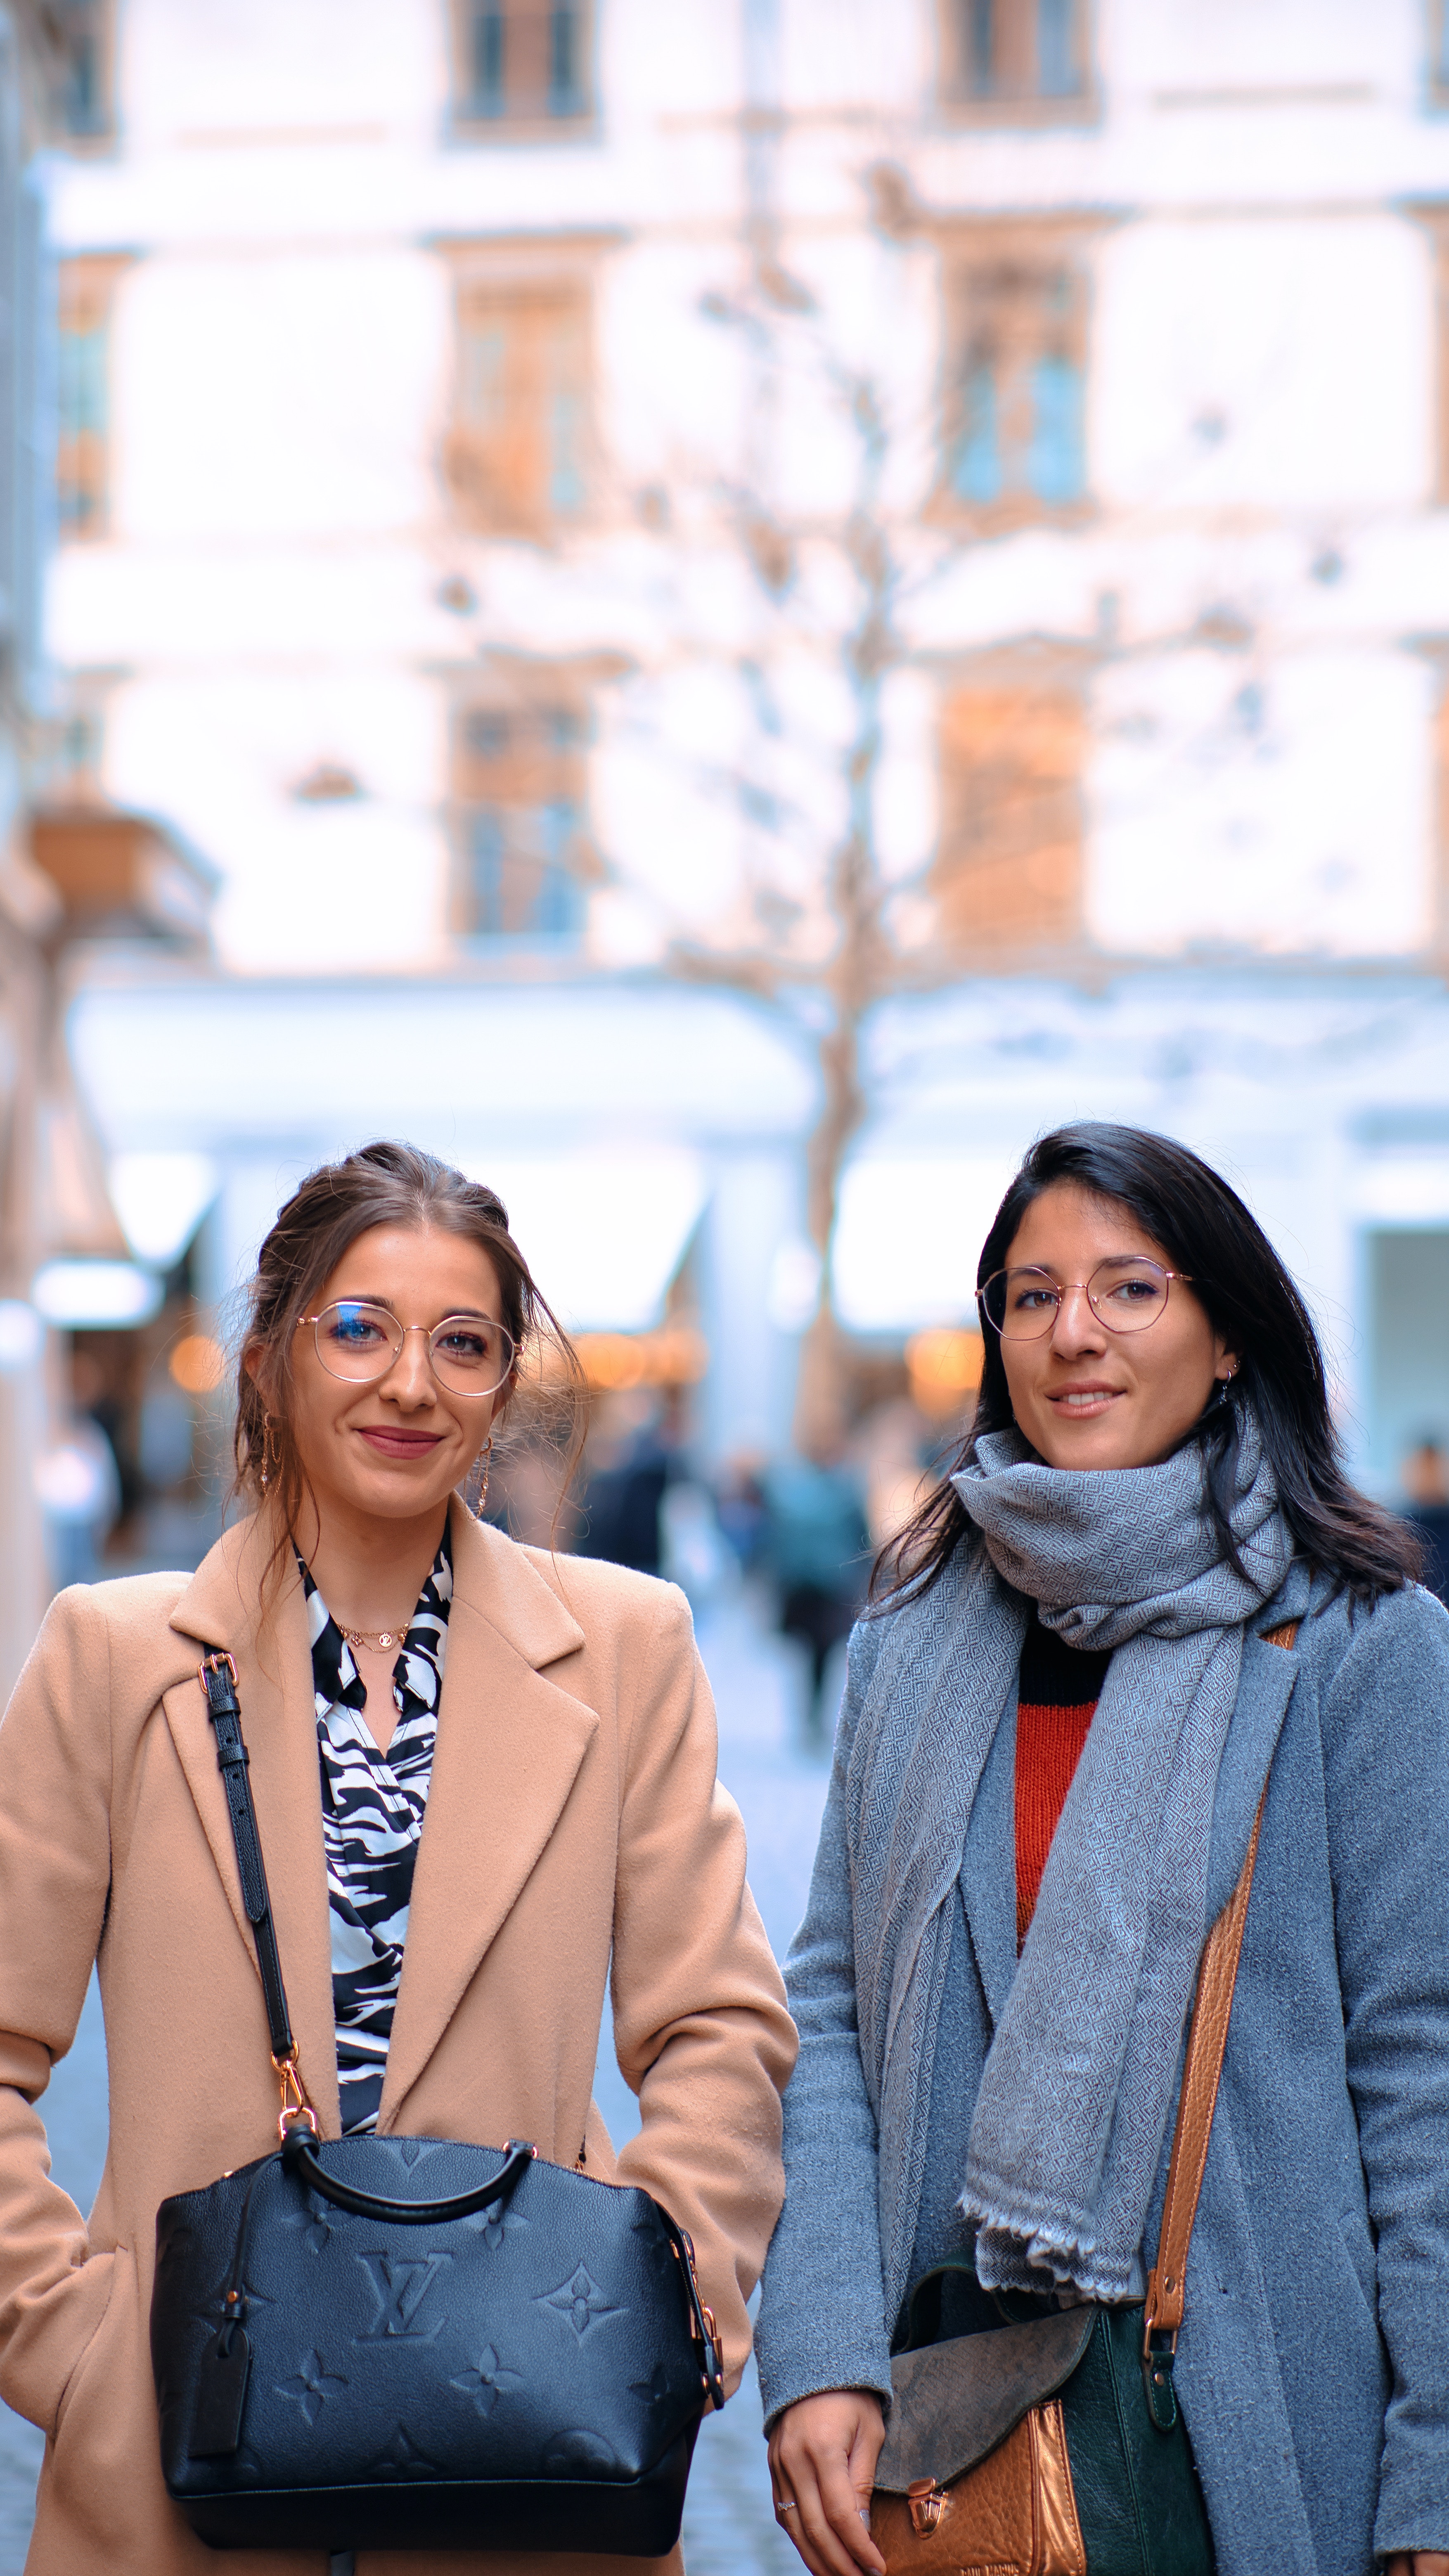
beauty, woman, smile, neck, sleeve, gesture, eyewear, waist, happy, blazer, travel, fashion design, stole, electric blue, city, event, formal wear, jewellery, street, fashion accessory, pedestrian, tourism, bag, pattern, Luggage and bags, white collar worker, handbag, conversation, necklace, fur, scarf, winter, vacation, uniform, road